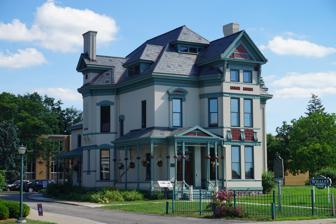
Building: Whaley Historic House Museum
Country: United States of America
Year built: 1873
Historic house in Michigan, United States United States historic place Robert J. Whaley House U.S. National Register of Historic Places Michigan State Historic Site The house in July 2018 Show map of Michigan Show map of the United States Location 624 E. Kearsley St., Flint, Michigan Coordinates 43°01′12″N 83°41′02″W / 43.0200°N 83.6840°W / 43.0200; -83.6840 Built c. 1873 Architectural style Queen Anne NRHP reference No. 80001855 Significant dates Added to NRHP May 15, 1980 Designated MSHS February 7, 1977 The Whaley Historic House Museum , also known as the Robert J. Whaley House , is a historic house, now converted to a museum , located in Flint, Michigan . The house was listed as a Michigan State Historic Site in 1977 and added to the National Register of Historic Places in 1980. History The land on which this house was constructed passed through several owners until it was purchased by Edward H. Thompson in 1847. In 1858, Thompson deeded the land to his daughter Mollie and her husband Austin Witherbee (a cashier at the First National Bank of Flint and later mayor of the city). At some point before 1859, either Thompson or Witherbee constructed a small Greek Revival house on the property. Austin Witherbee died in 1871, and his wife sold the property the next year to James H. Briscoe. Briscoe immediately constructed a much larger house, essentially what is seen today, attached to the original Greek Revival structure. Briscoe, however, was a poor businessman, and financial troubles forced him to sell in 1884. The next owner of the house, and who it is named for, was Citizens National Bank president Robert Whaley , who occupied the house beginning in 1884. Robert Whaley was born in Wyoming County, New York in 1840 and lived in both New York and Wisconsin in his early years. In 1867 he married Mary McFalan, whose father Alexander was a prominent Flint lumberman and banker. The Whaleys moved to Flint, where Robert Whaley entered his father-in-law's business as a bookkeeper. In 1877 he was named a director of Citizens National Bank, and when Alexander McFalan died in 1881, Whaley succeeded him as bank president. The Whaleys lived in this house until Robert Whaley's death in 1922 and Mary Whaley's death in 1925. The house has been used as a museum since 1974. In 2015, the third floor of the house was damaged by fire. Description The Robert J. Whaley House is a two-story, Queen Anne house with asymmetrical massing and a hipped and dormered roof. The exterior is painted brick. The front facade is three bays wide, with a wraparound front porch covering the entrance in the left-most bay. A tall window with an elaborately carved rounded-arch lintel is above the porch roof. The central bay projects forward, and contains tall one-over-one double hung sash window units on the first and second stories, and is topped with a gabled dormer above the roofline. The right-most bay has three simple windows on each level. References